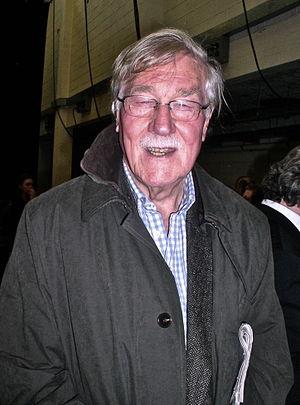
Christopher Thomas Morahan est un metteur en scène de théâtre et un réalisateur britannique de cinéma et de télévision.